Baker Center (Austin, Texas)

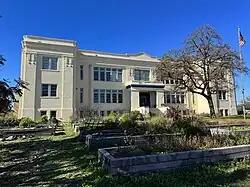
The Baker Center in 2023

The Baker Center, previously the Baker School, Baker Junior High School, and W. R. Robbins High School, is an historic building in the Hyde Park neighborhood of Austin, Texas. It has been, in sequential order, an elementary school, a middle school, an alternative high school, and an administrative building for Austin ISD. In 2018, the Baker Center was bought by Tim and Karrie League, founders of Alamo Drafthouse, and now serves as their corporate headquarters.